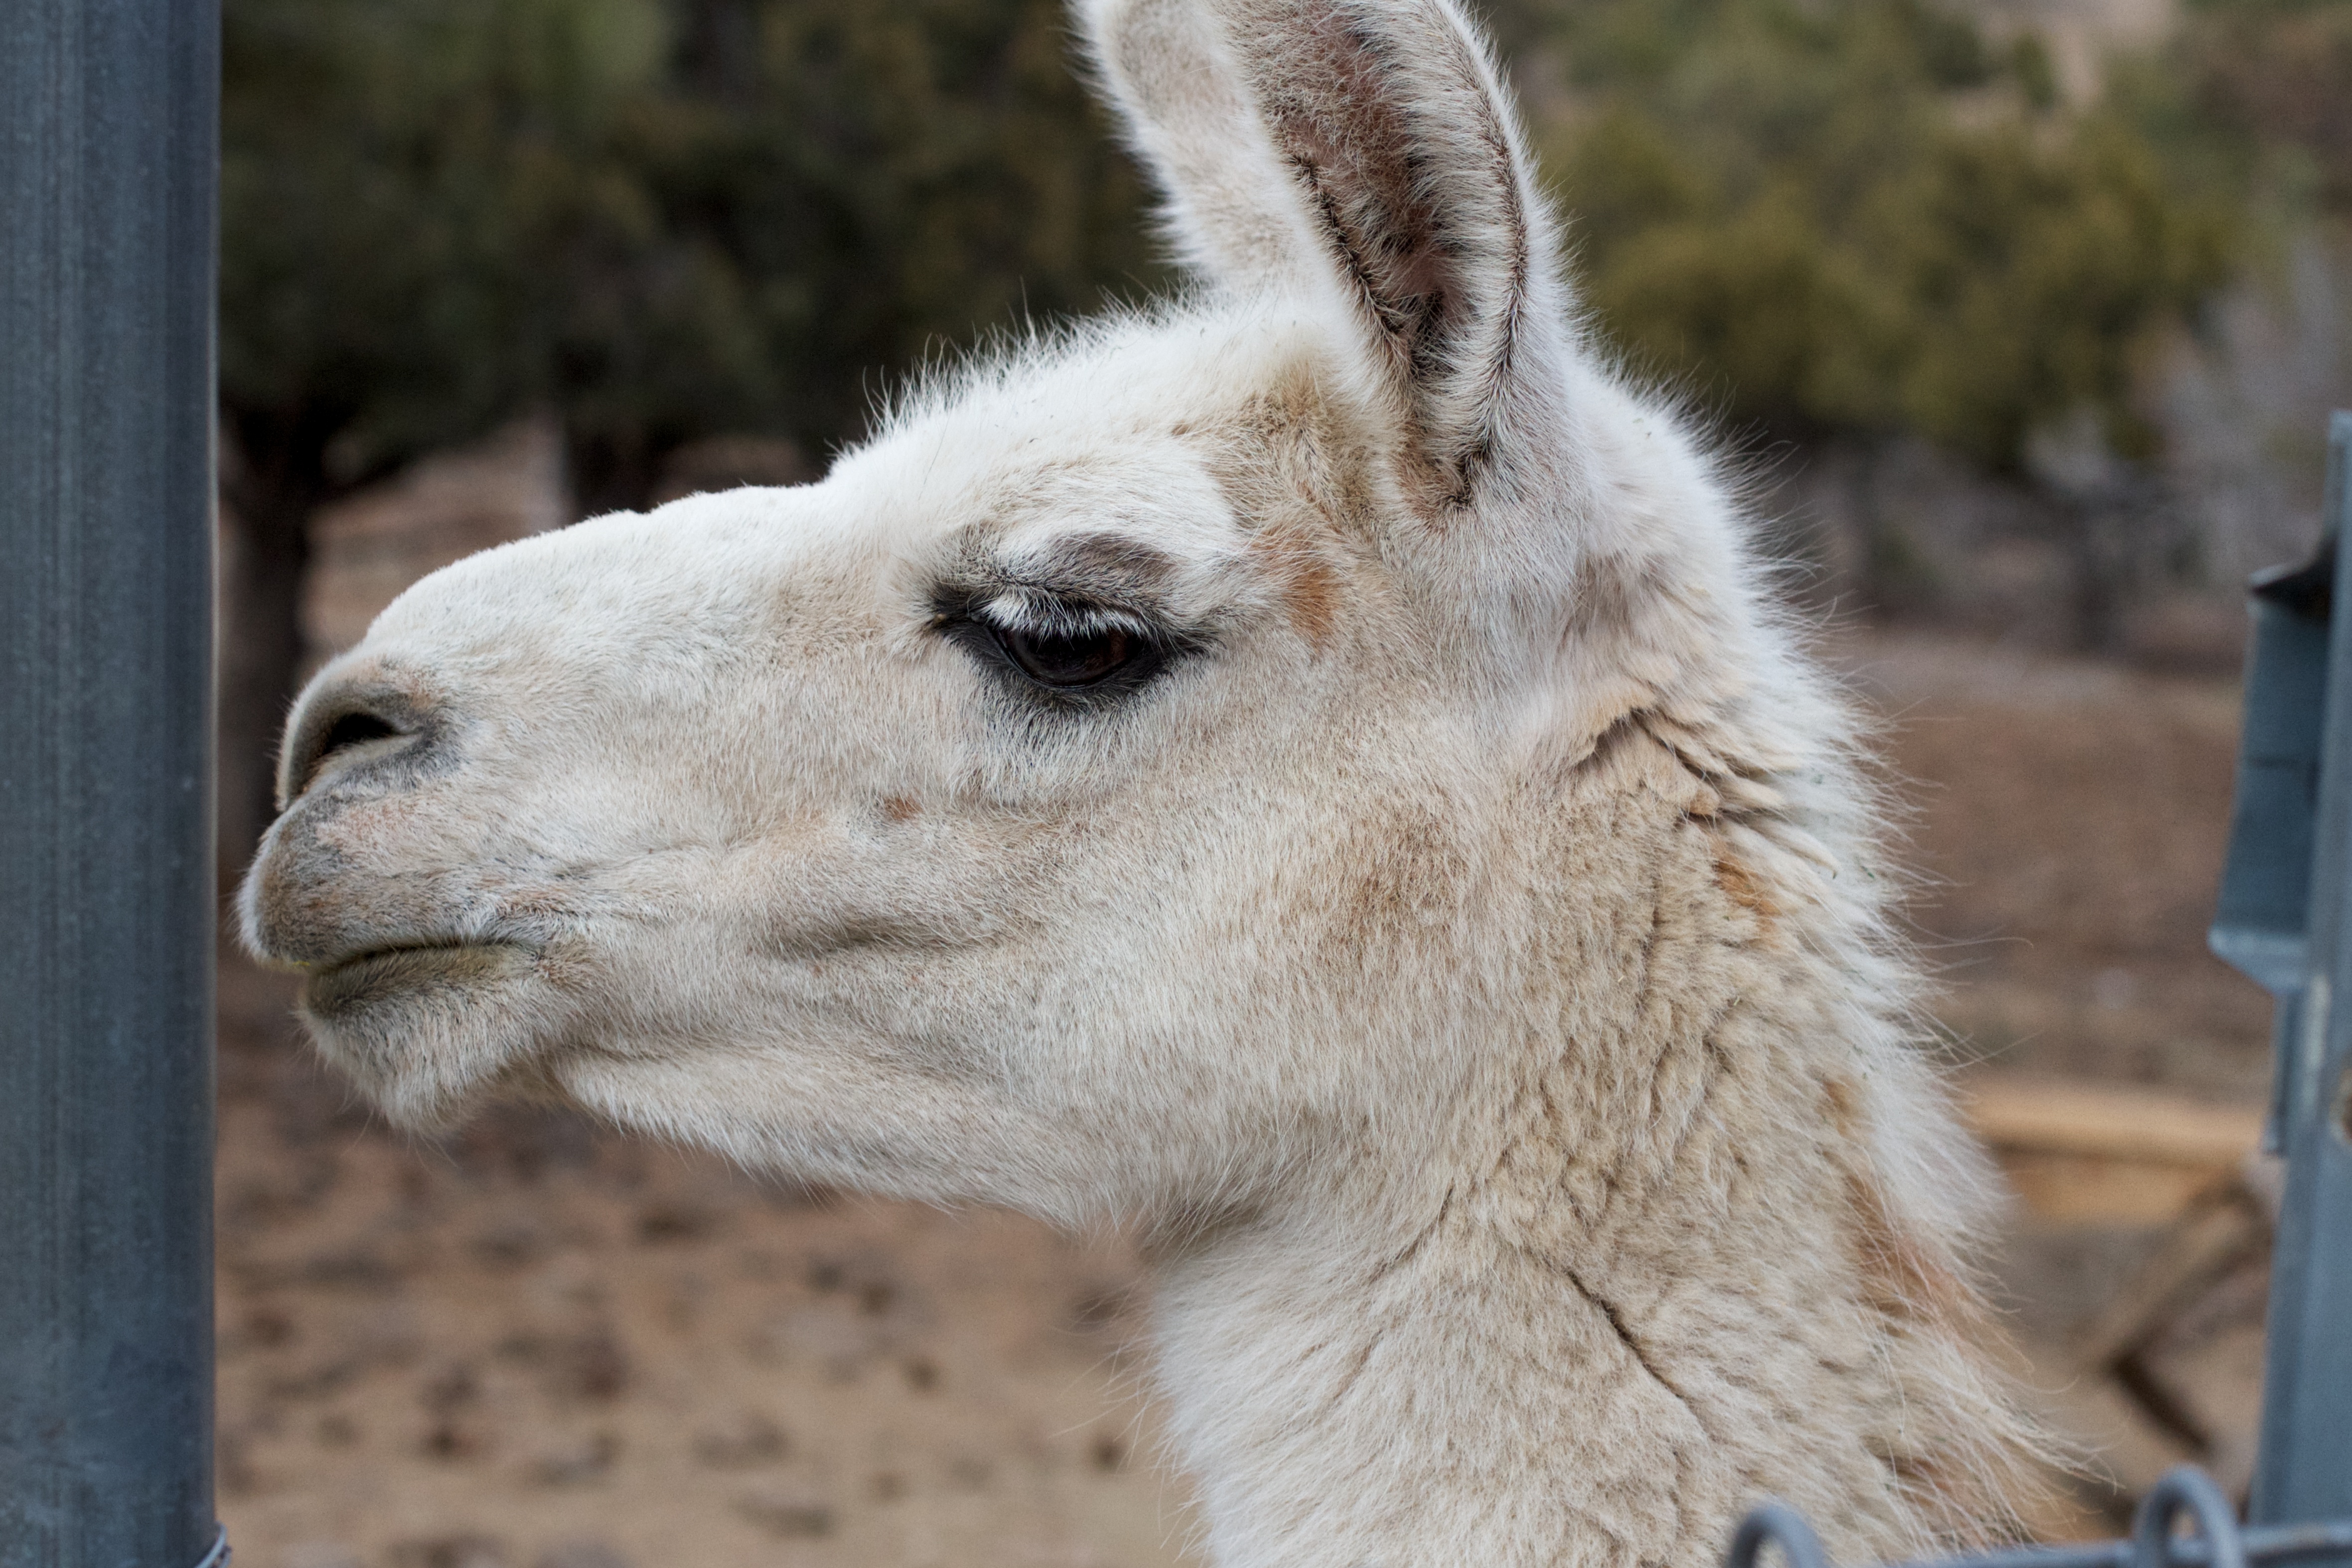
wildlife, zoo, camel, mammal, fauna, llama, alpaca, vertebrate, vicuna, guanaco, camel like mammal, arabian camel